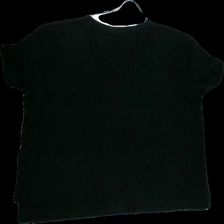
View: back
Type: Blouse
Category: Ladies
Brand: Zara
Colors: Black
Material: 94%viscose 5%polyester 1%elastano
Cut: Regular, V-collar
Size: L
Season: Autumn
Stains: Major
Price range: <50
Recommended usage: Export